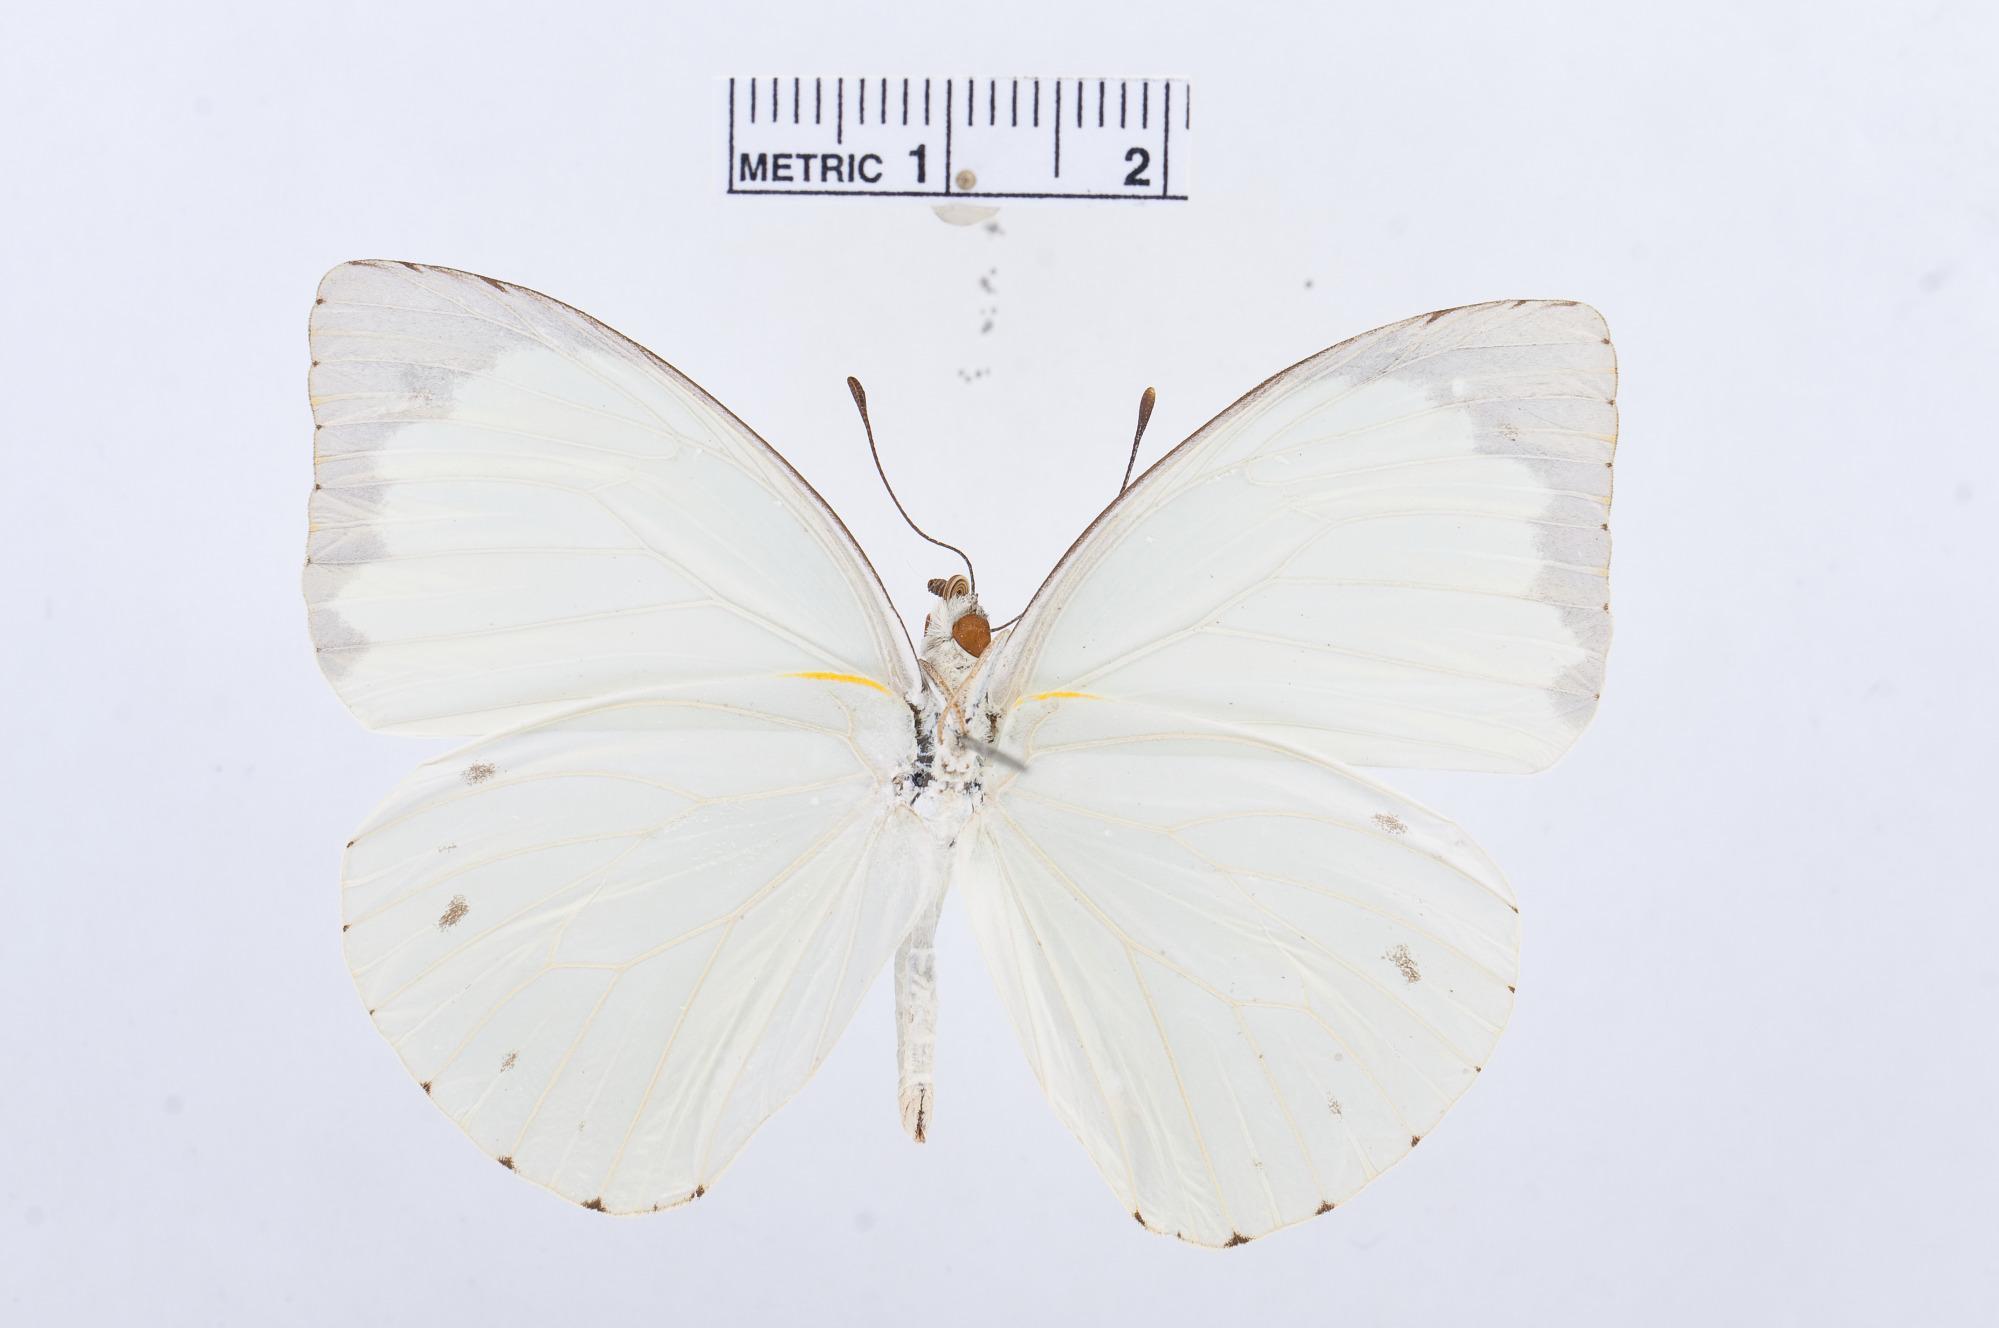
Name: Nepheronia thalassina
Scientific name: Nepheronia thalassina
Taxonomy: Animalia, Arthropoda, Hexapoda, Insecta, Lepidoptera, Pieridae, Pierinae